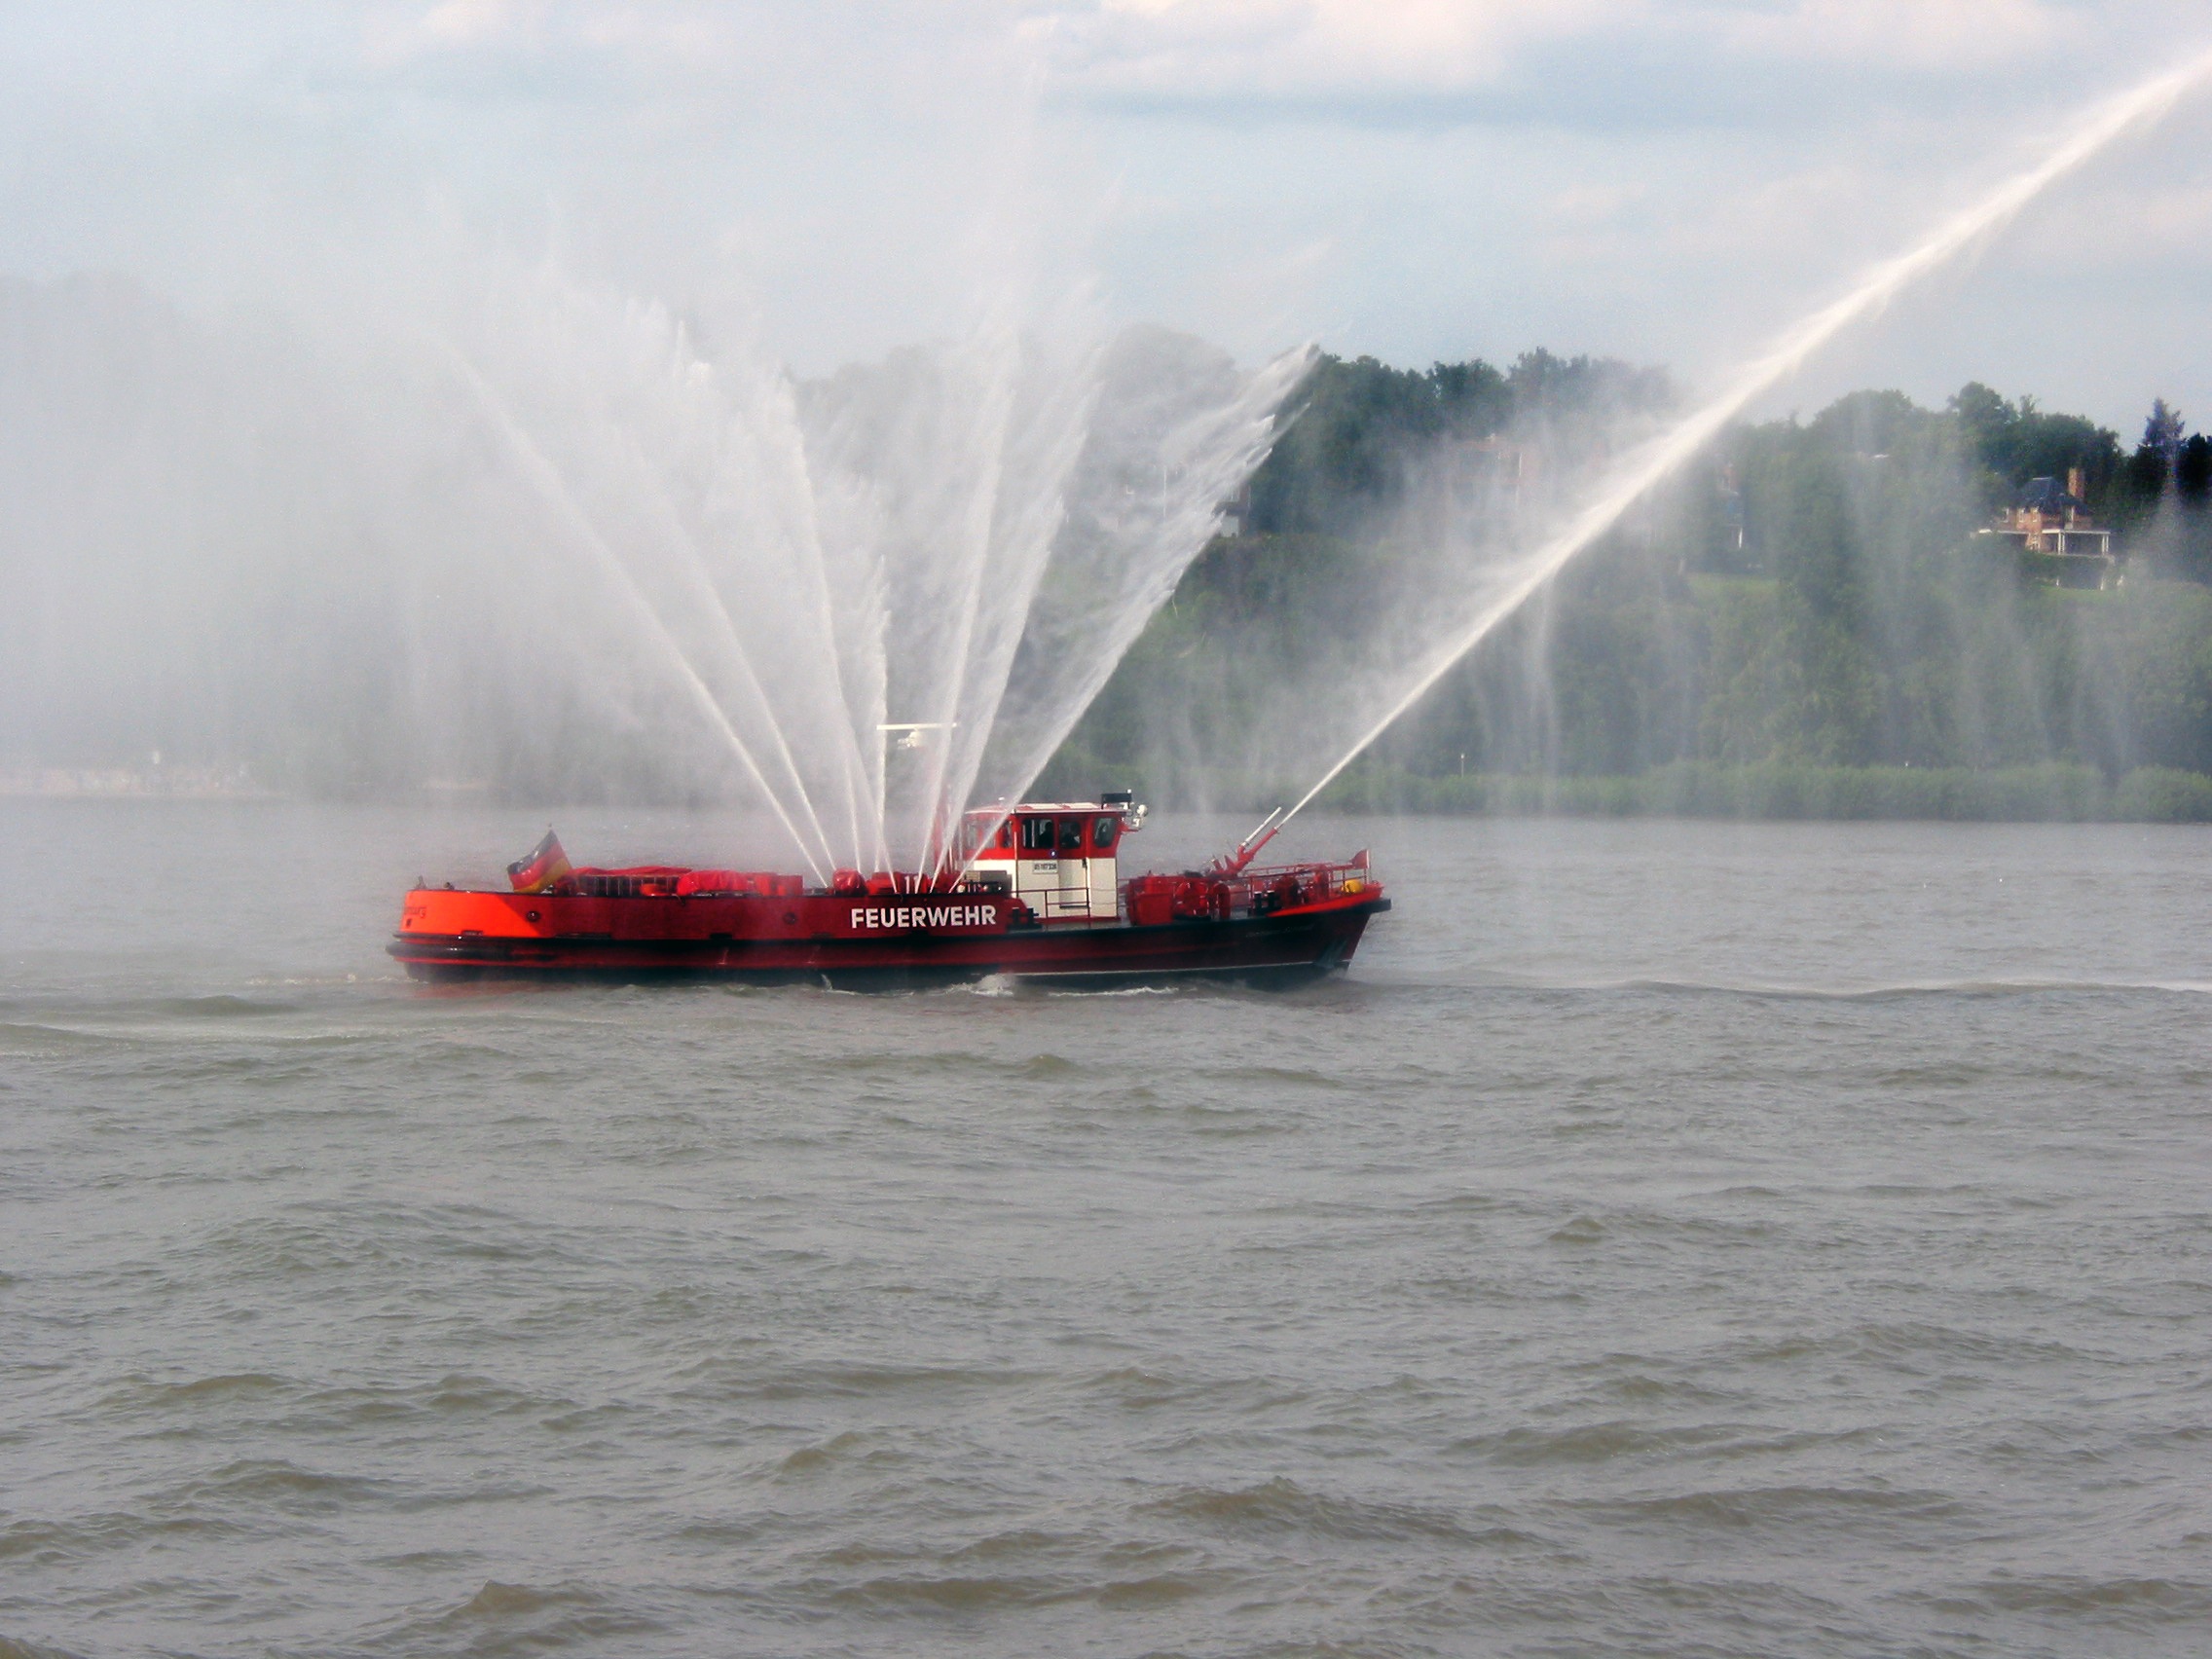
sea, water, boat, wave, river, vehicle, boating, watercraft, elbe, hamburg, atmospheric phenomenon, wind wave, delete ship